Islamic University of Technology

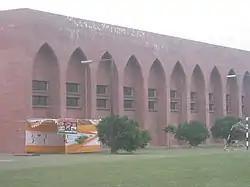
Gymnasium

IUT has three self-service cafeterias (Central, North and Female) where residential students can take their meals. The cafeterias serve breakfast, lunch, evening snacks and dinner. Non-residential students can purchase meals from the cafeteria using their smart card. The cafeterias are managed by the Cafeteria Committee, composed of faculty members, students and administrative staff.